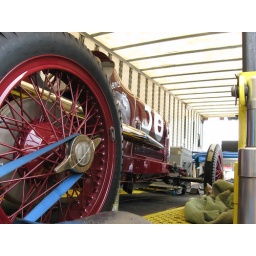
Old car in a truck